Berges du Lac tram stop

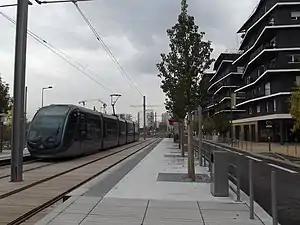

"Berges du Lac" tram stop is a tram stop on line C of the Tramway de Bordeaux. It is located on "Cours de Québec" in the north of the city of Bordeaux. The stop opened on 1 February 2014, when Line C was extended north from ', and was the northern terminus of Line C until a further extension to ' opened on 24 January 2015. The stop is operated by Transports Bordeaux Métropole.